Notre-Dame fire

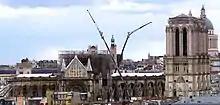
White tarpaulins over metal beams were quickly rigged to protect the interior from the elements. Nettings protect the destabilised exterior.

President Macron, postponing a speech to address the yellow vests movement planned for that evening, went to Notre-Dame and gave a brief address there. Major religious leaders and representatives of numerous countries and international organisations extended condolences.